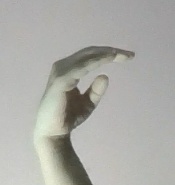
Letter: jeem